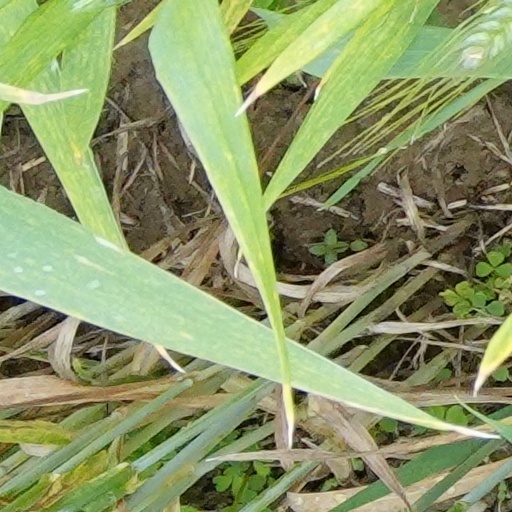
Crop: wheat